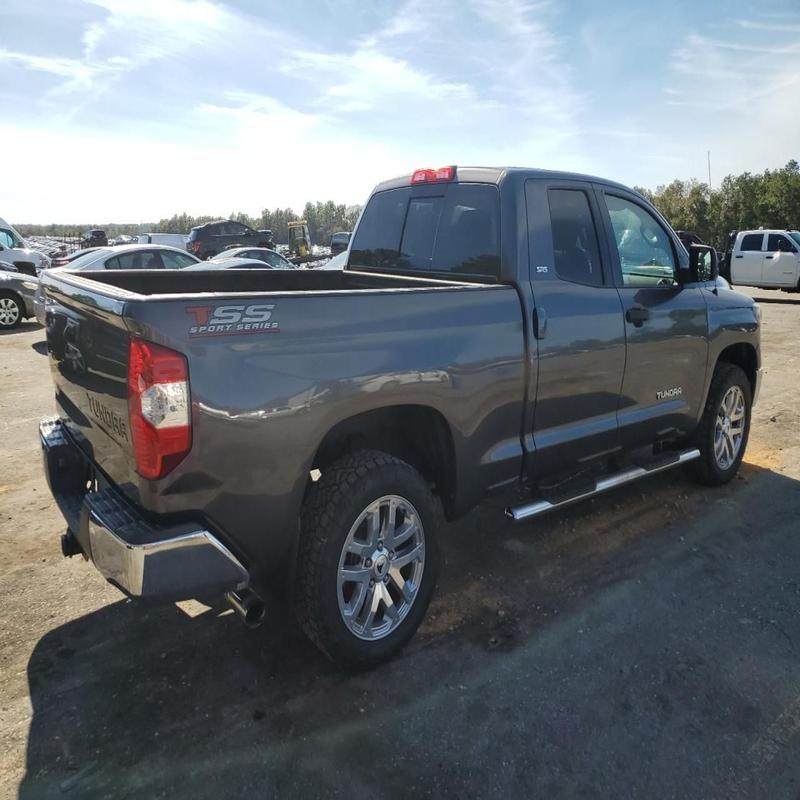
Aucun dommage détecté.
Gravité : aucun